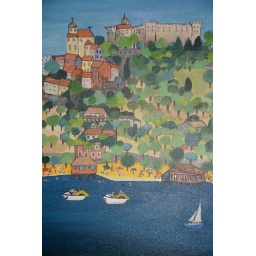
Naive style painting of lake Bracciano and castle in Italy